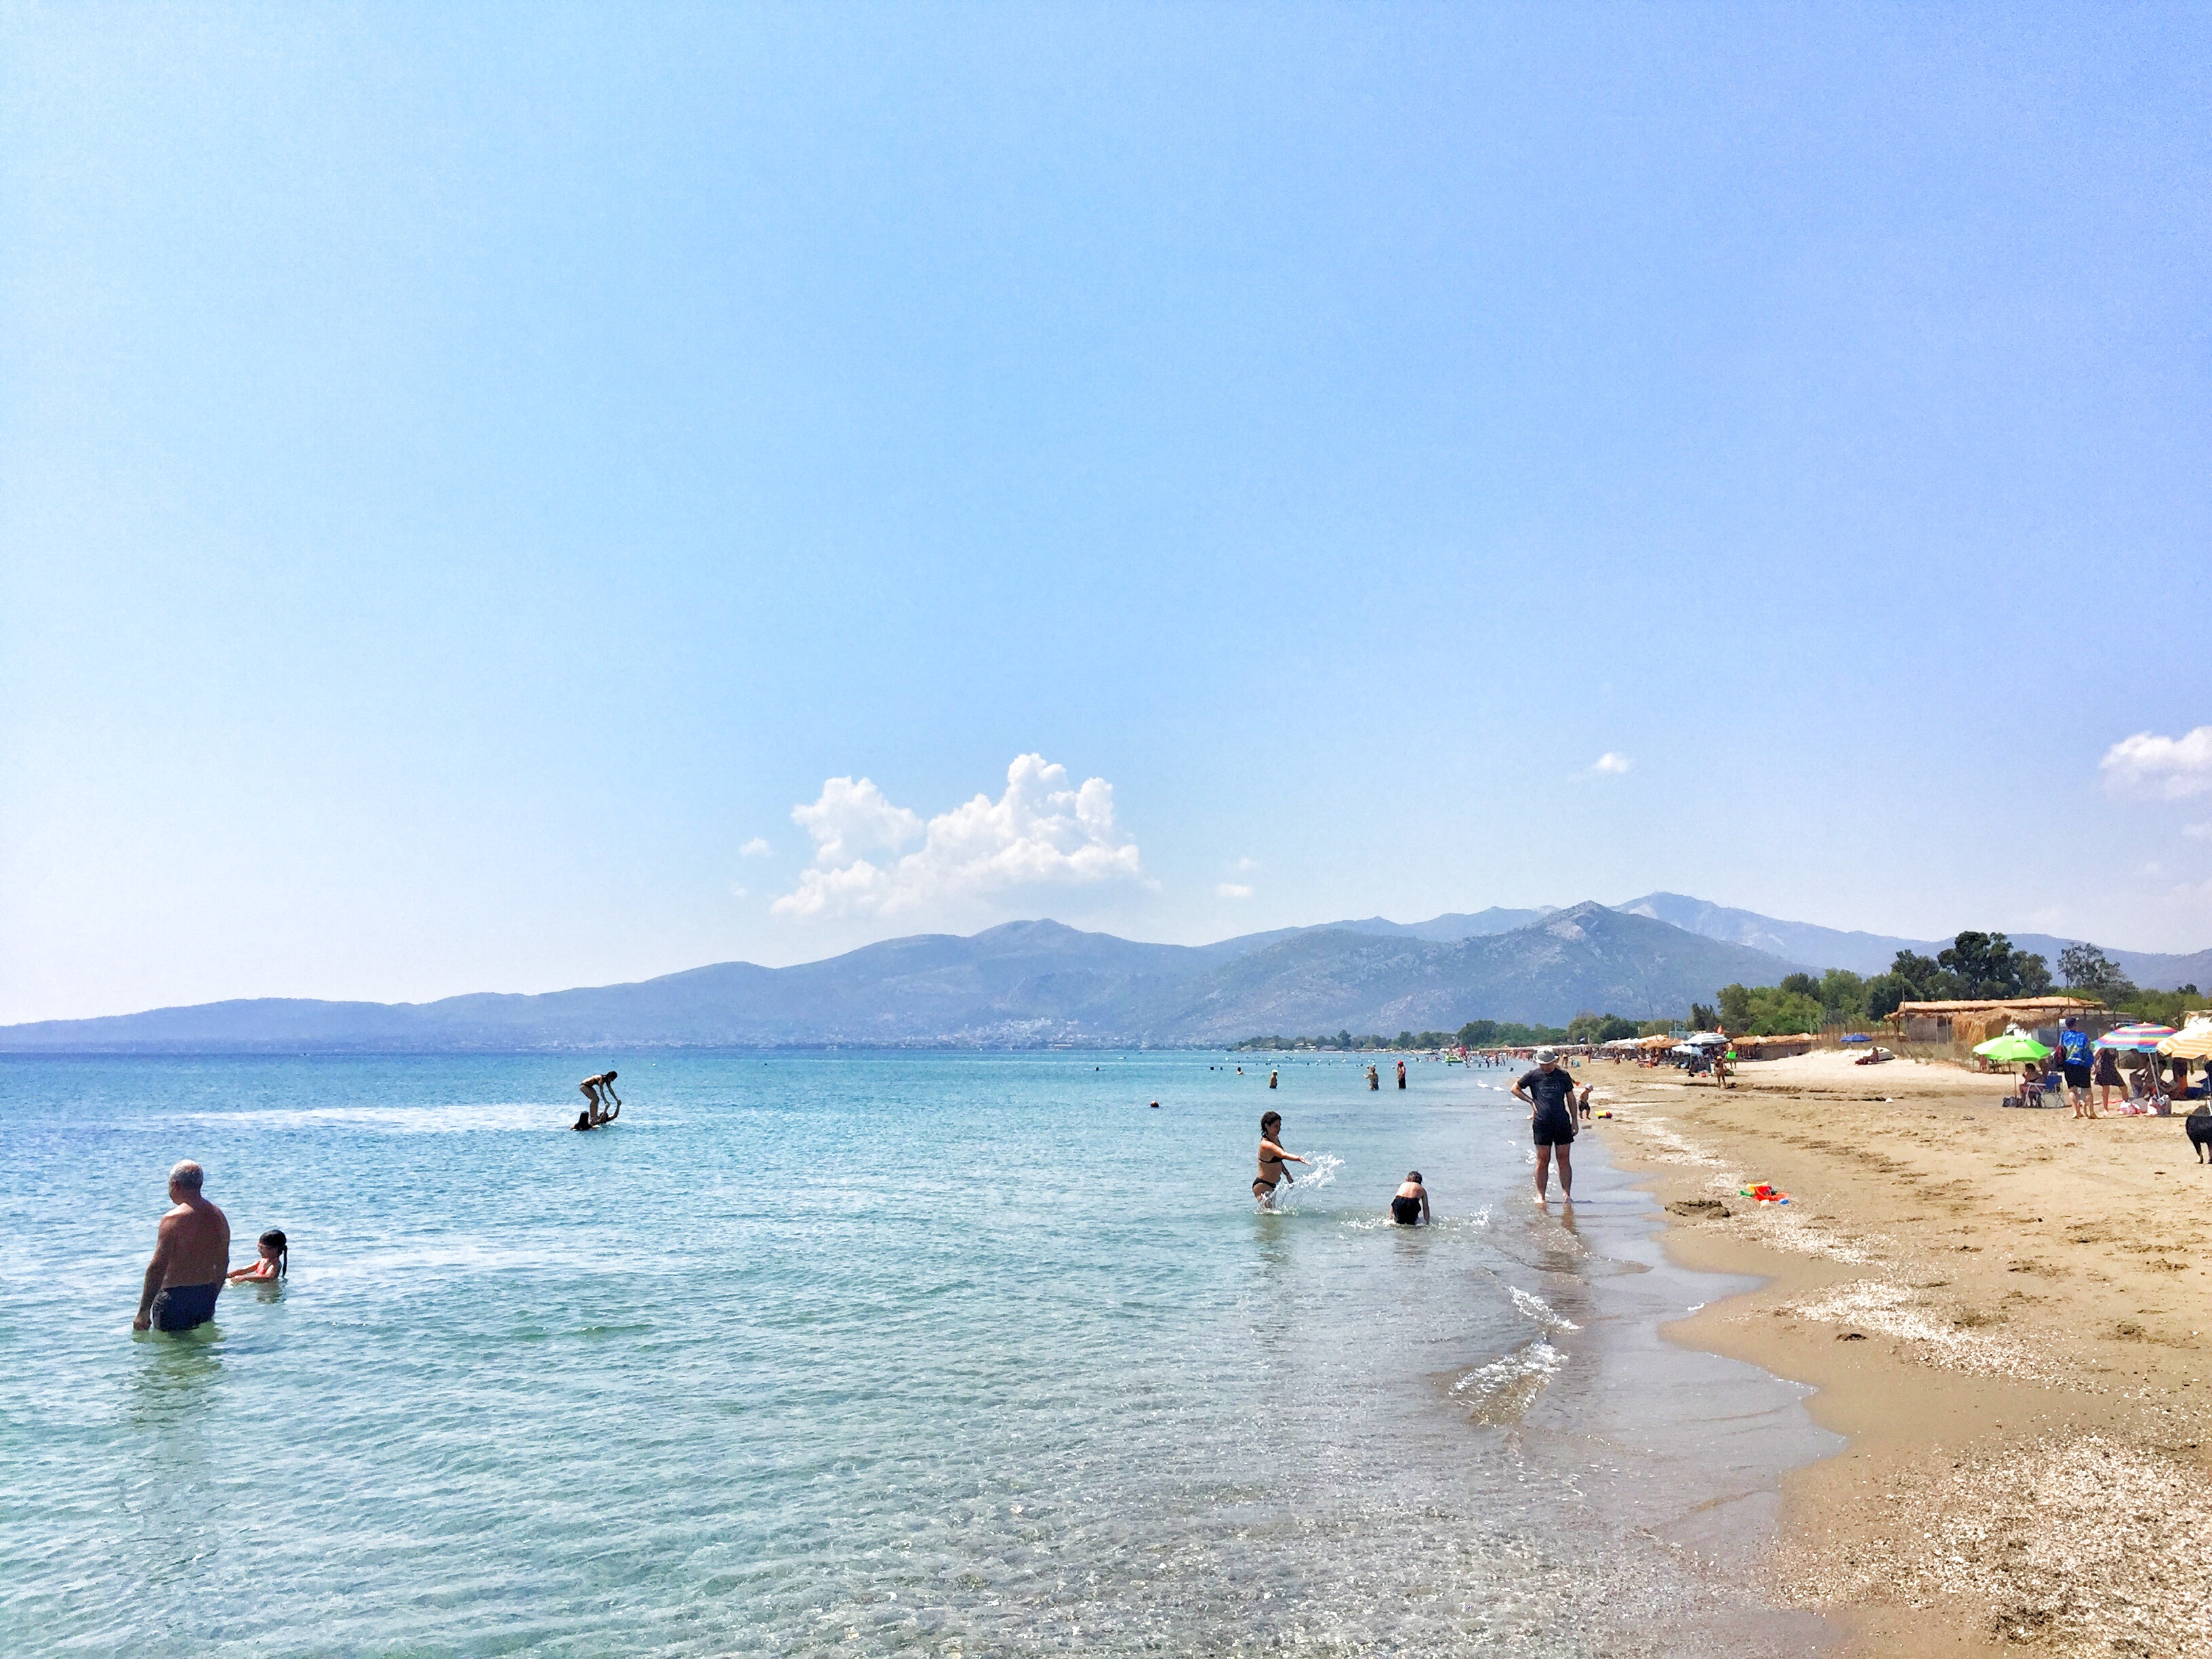
beach, sea, coast, sand, shore, vacation, bay, body of water, cape